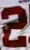
Number: 2